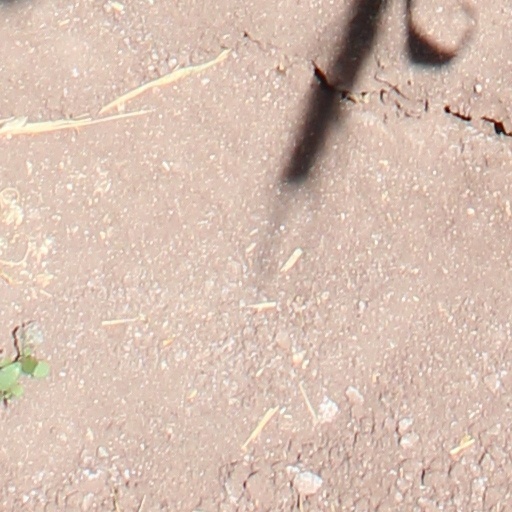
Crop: wheat